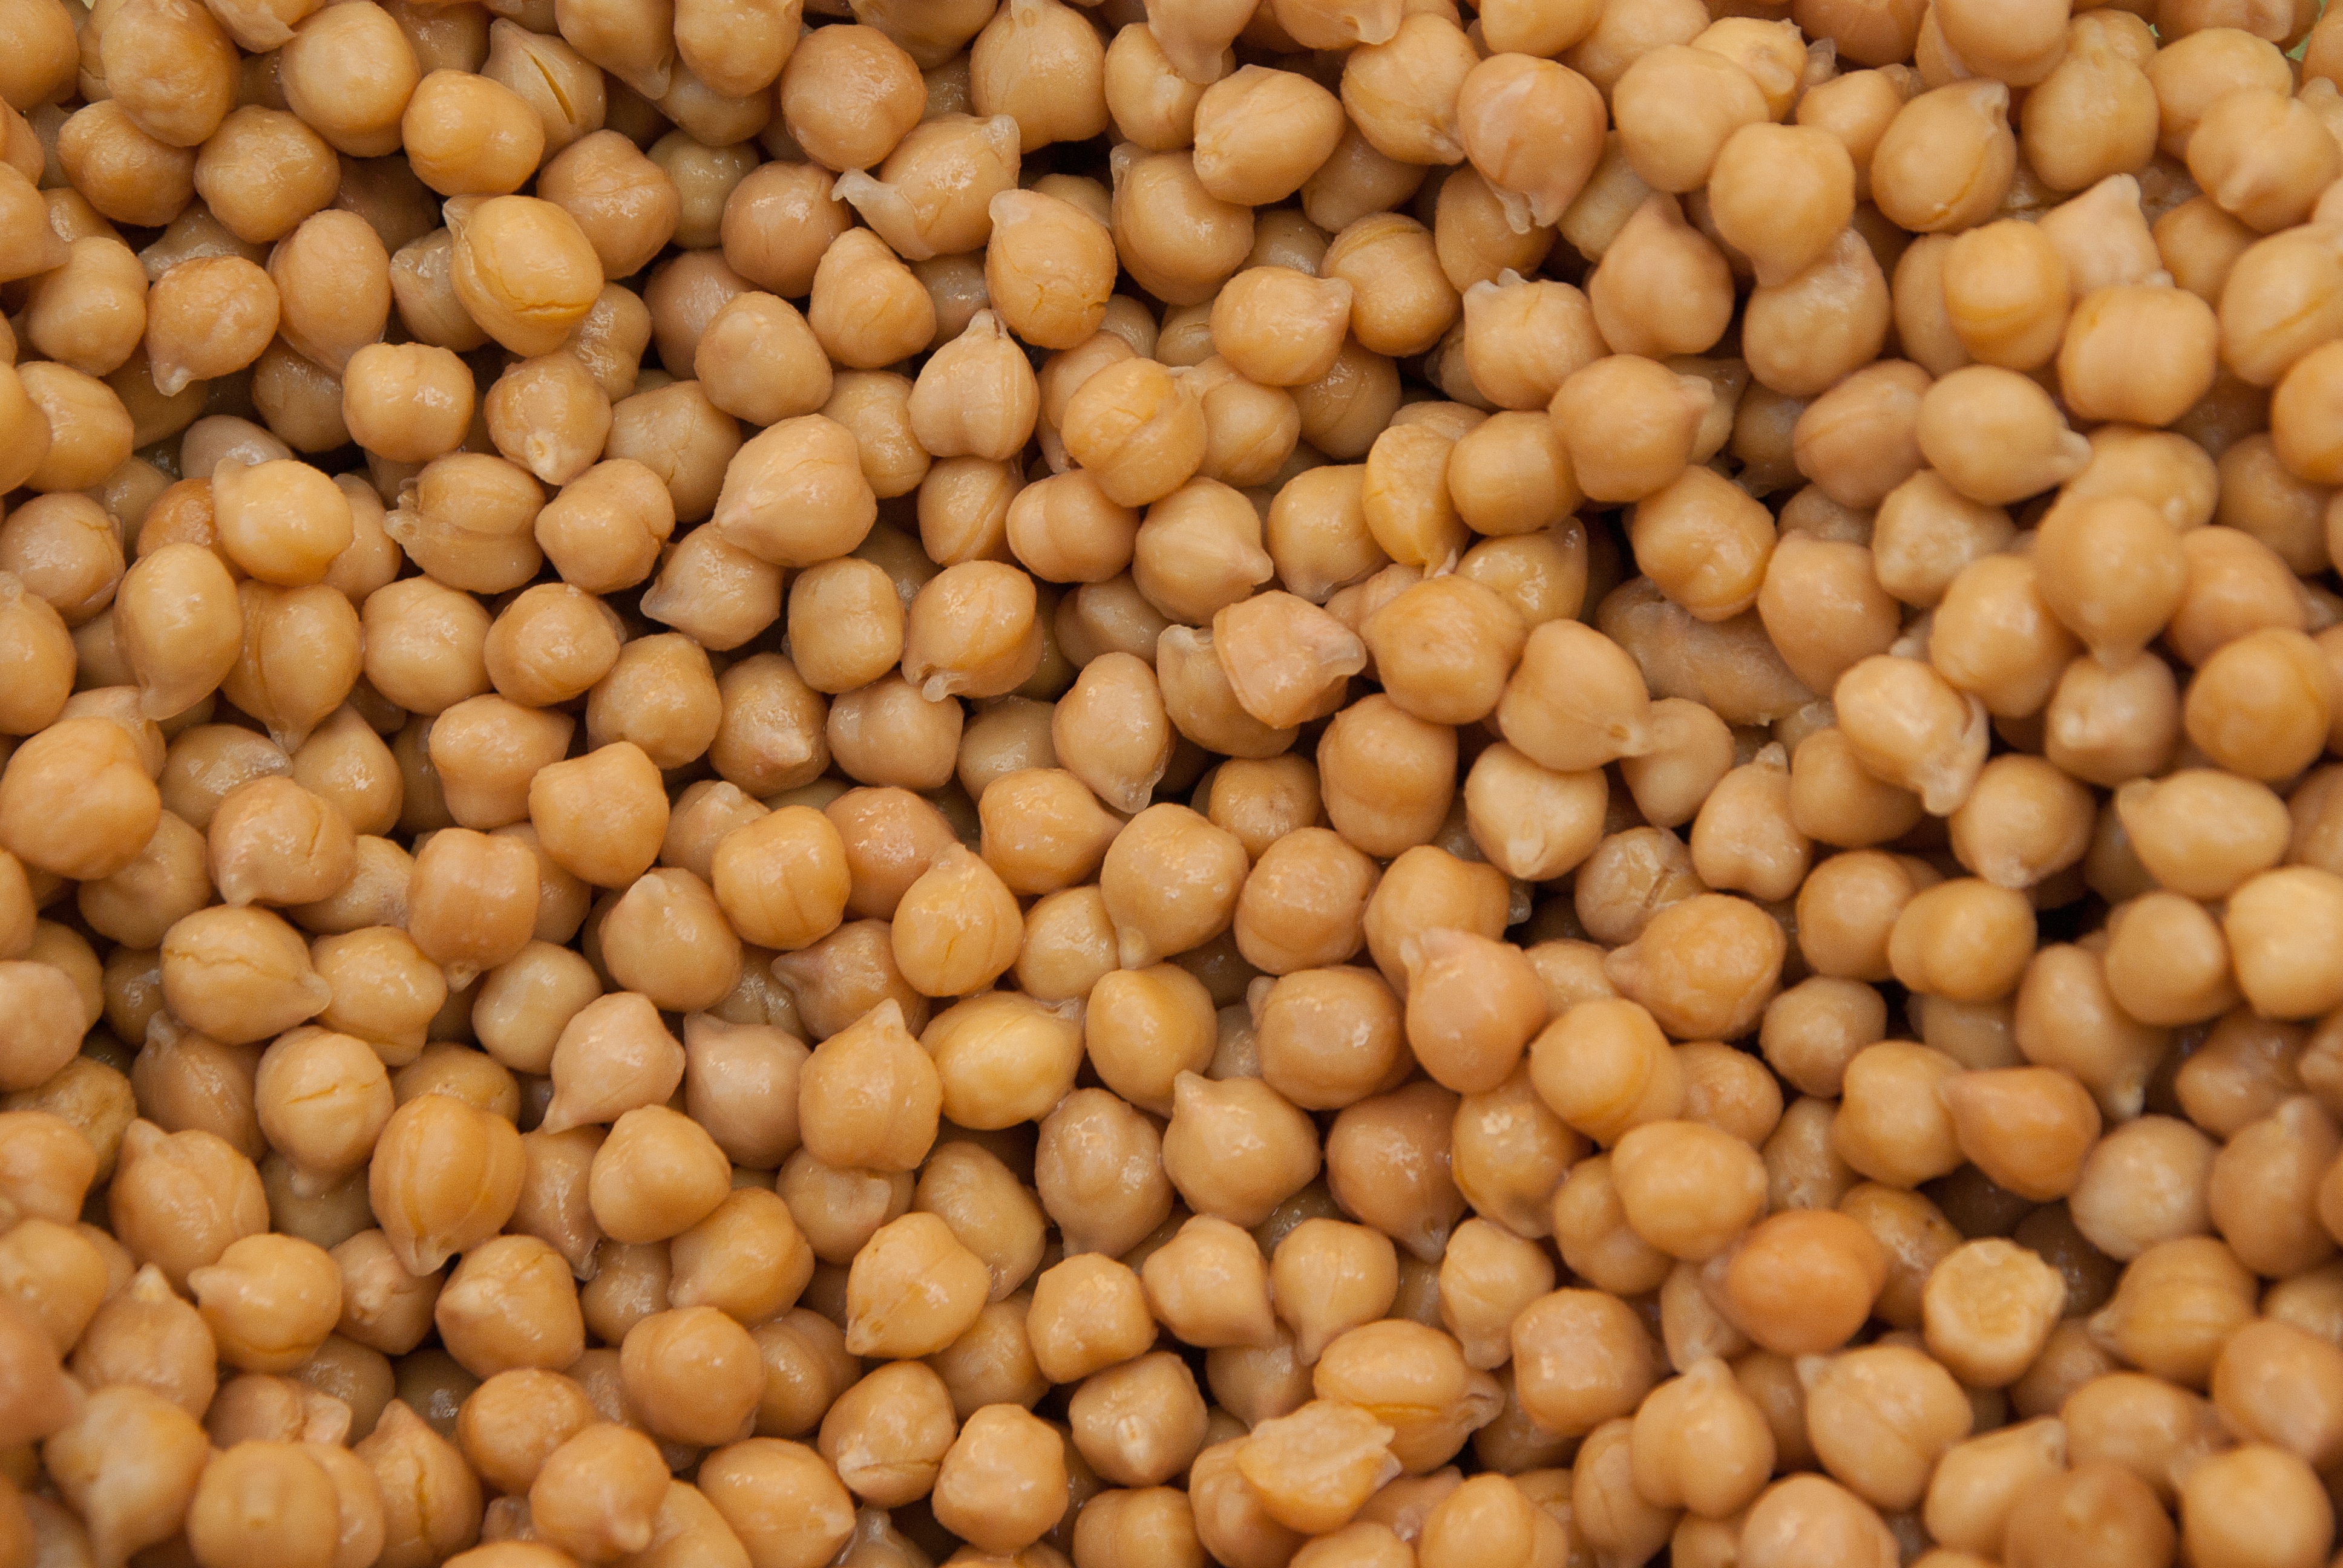
plant, fruit, food, produce, vegetable, crop, market, agriculture, pulse, chickpeas, legume, flowering plant, corn kernels, grass family, land plant, chickpea